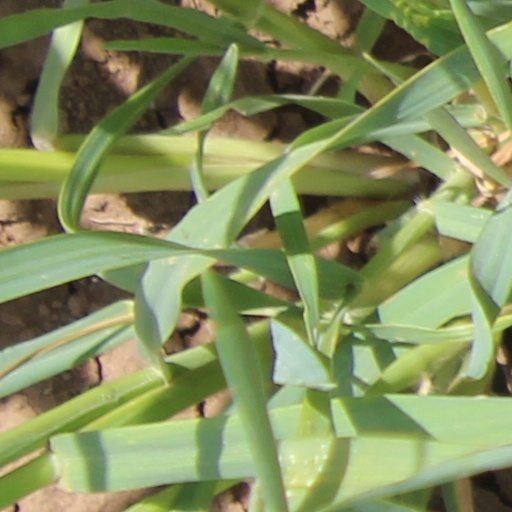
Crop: wheat